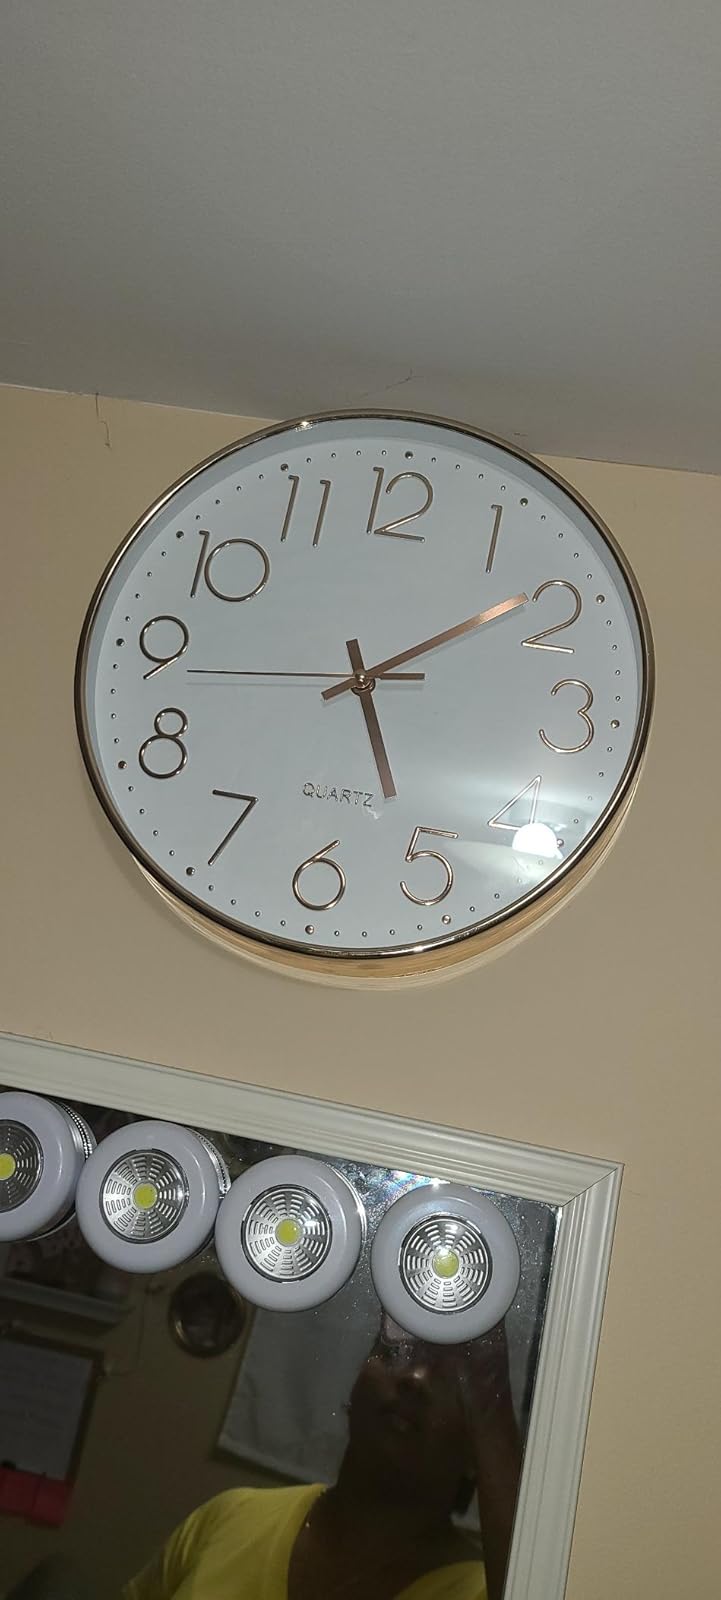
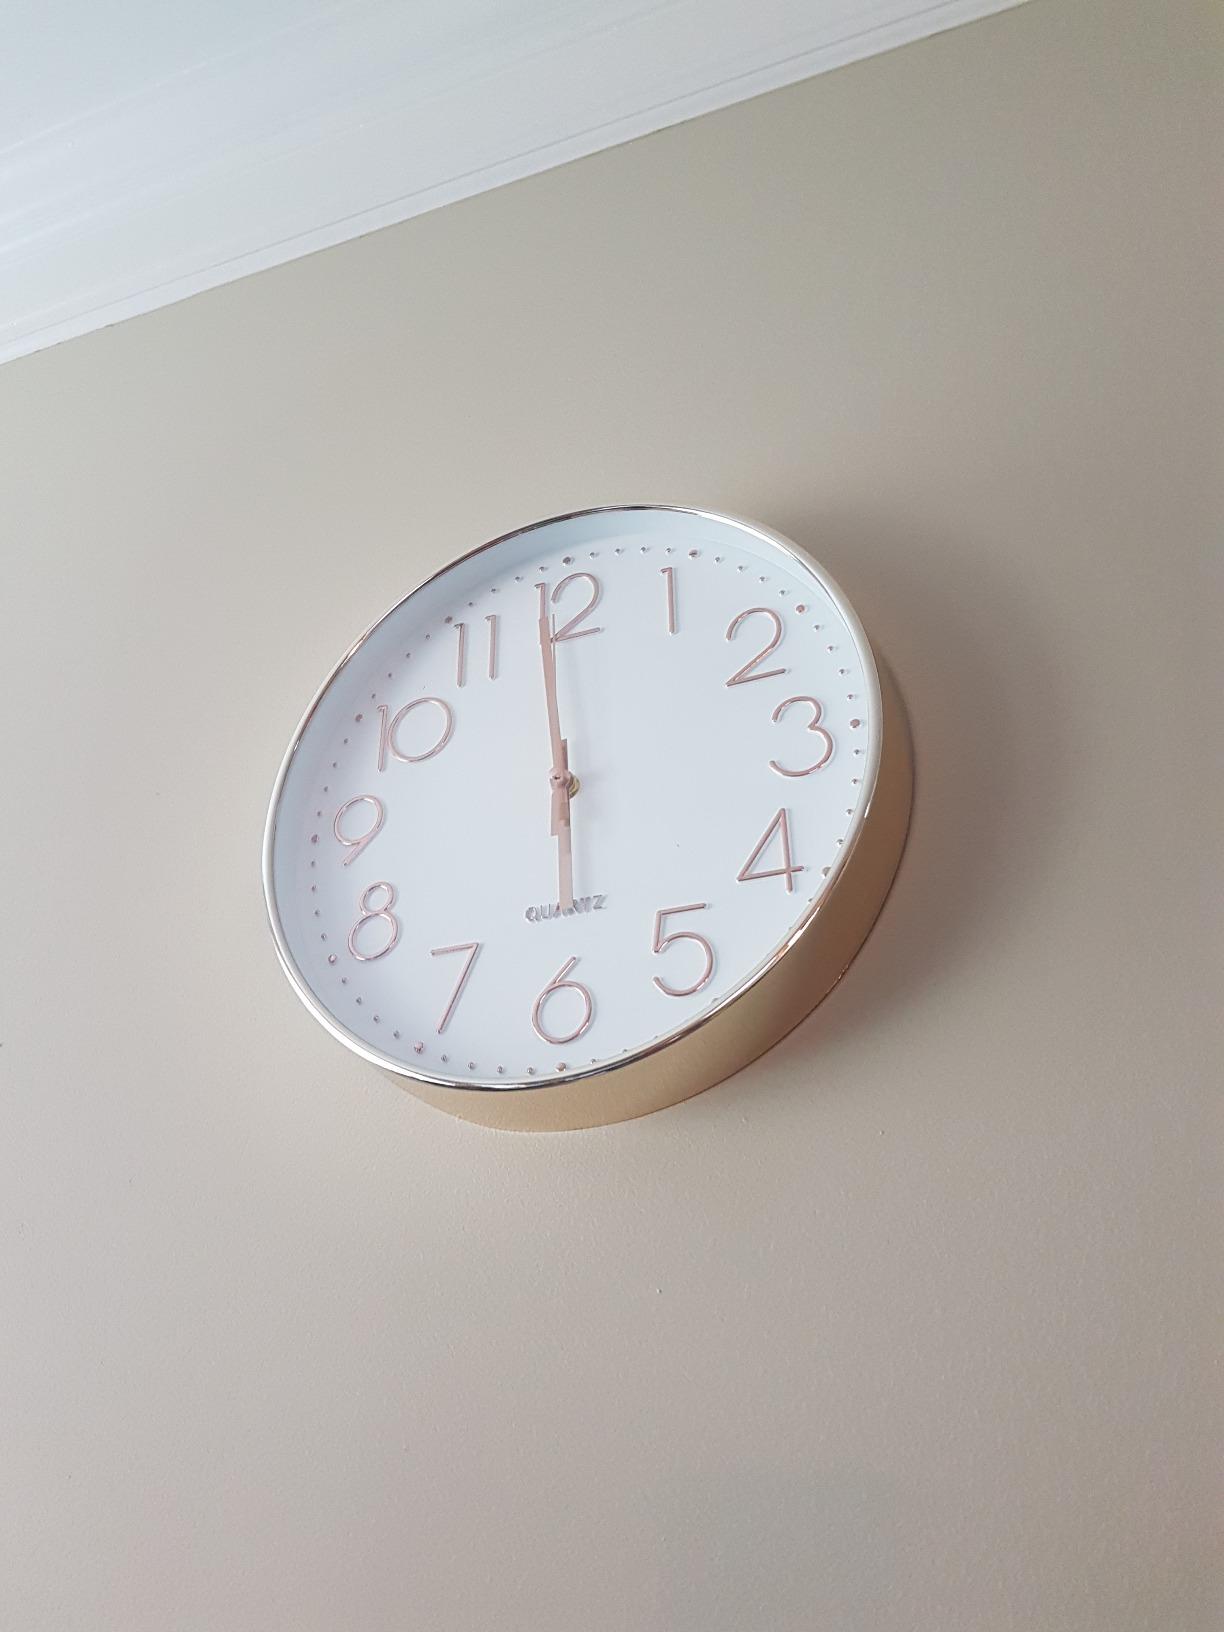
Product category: clock
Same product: yes